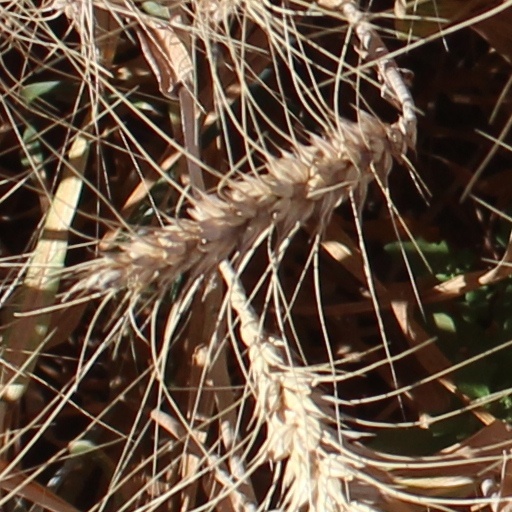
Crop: wheat